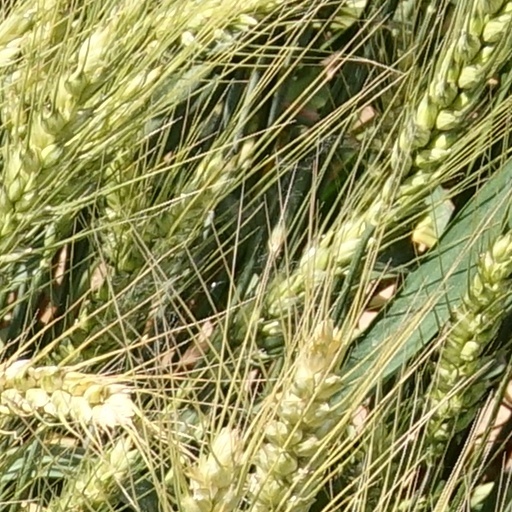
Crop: wheat